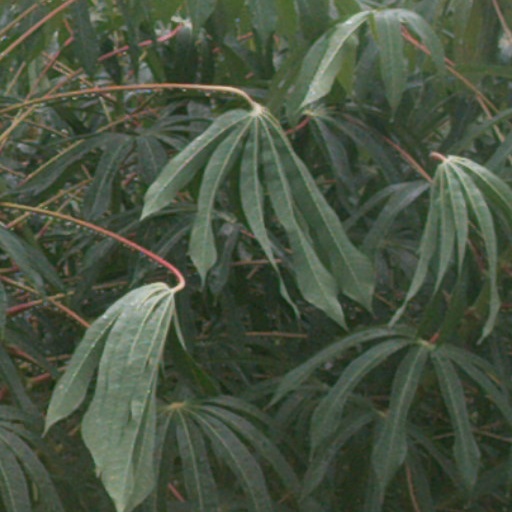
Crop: cassava